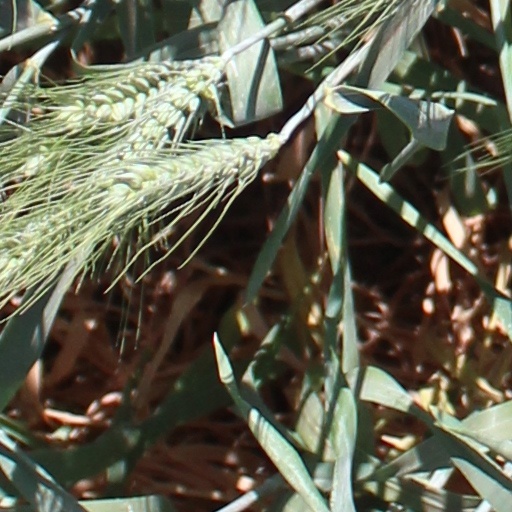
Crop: wheat